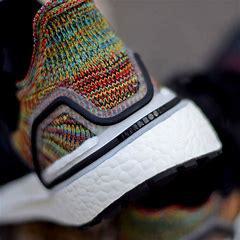
Brand: Adidas
Model: Ultra Boost 19